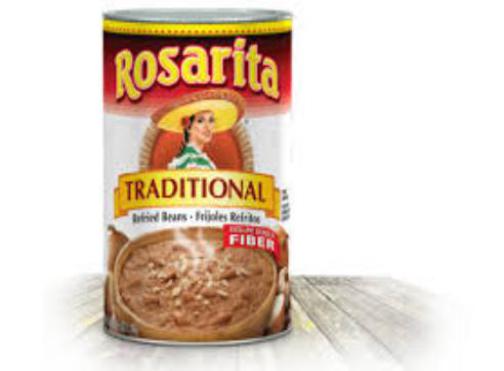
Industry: Food